Hedda Hopper

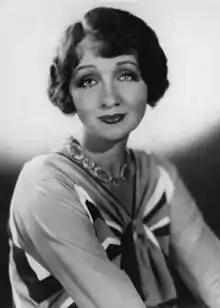
Hopper in 1930

Elda Furry (May 2, 1885February 1, 1966), known professionally as Hedda Hopper, was an American gossip columnist and actress. At the height of her influence in the 1940s, more than 35 million people read her columns. A strong supporter of the House Un-American Activities Committee (HUAC) hearings, Hopper named suspected Communists and was a major proponent of the Hollywood blacklist. Hopper continued to write her gossip column until her death in 1966. Her work appeared in many magazines and later on radio. She had an extended feud with Louella Parsons, an arch-rival and fellow gossip columnist.